Silicone

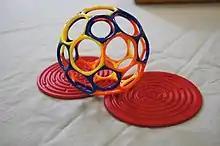
Baby toys made of nontoxic silicone rubber

Silly Putty and similar materials are composed of silicones dimethyl siloxane, polydimethylsiloxane, and decamethyl cyclopentasiloxane, with other ingredients. This substance is noted for its unusual characteristics, e.g., that it bounces, but breaks when given a sharp blow; it will also flow like a liquid and form a puddle given enough time.